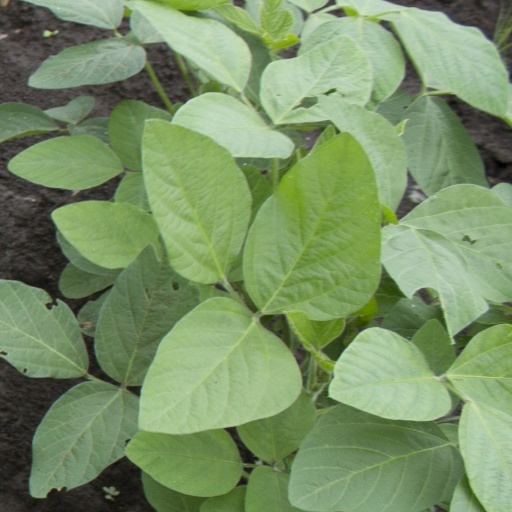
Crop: soybean